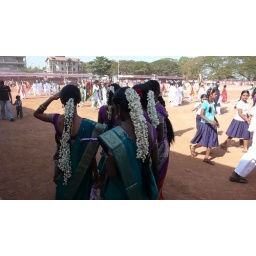
Some of the performers after the show. I saw them making these white flowers in the market.